Dejan Cvetković

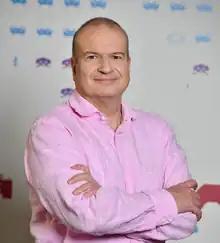

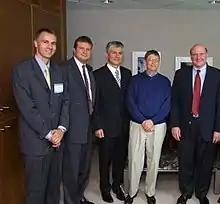

Dejan Cvetković has a bachelor's degree in electrical engineering. He is the first general director of Microsoft in Serbia and one of the founders of Microsoft Development Center Serbia (MDCS).